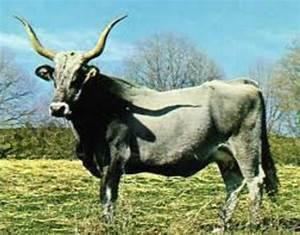
cow